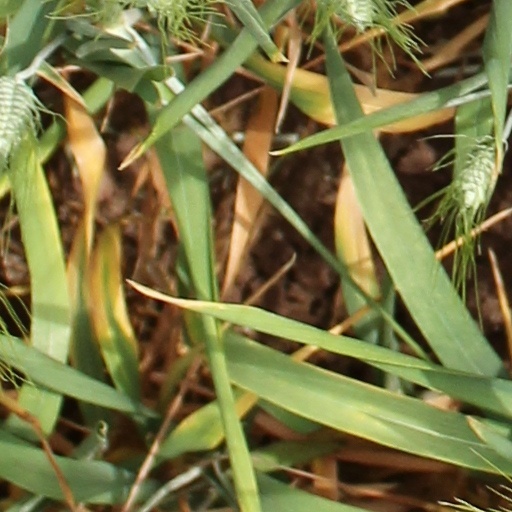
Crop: wheat